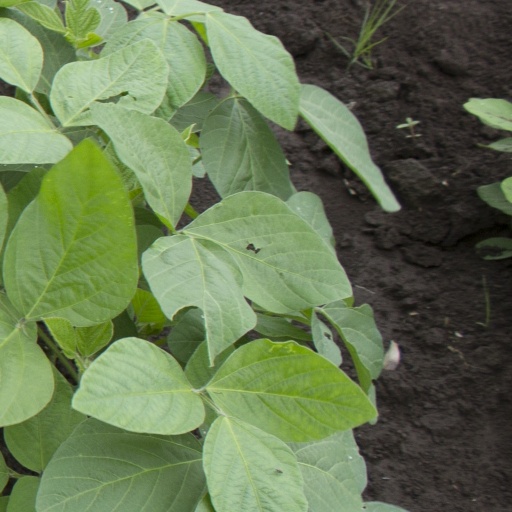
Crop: soybean